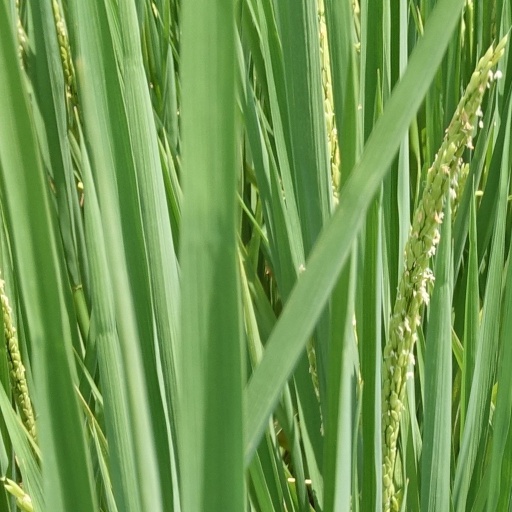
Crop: rice